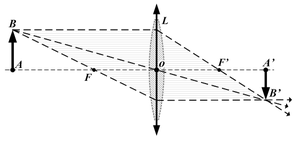
Une lentille mince.
Une lentille mince est une lentille dont l'épaisseur reste faible devant les rayons de courbure de ses faces ainsi que devant la différence de ces rayons, contrairement aux lentilles épaisses.
Le champ visuel est la portion de l'espace vue par un œil regardant droit devant lui et immobile.